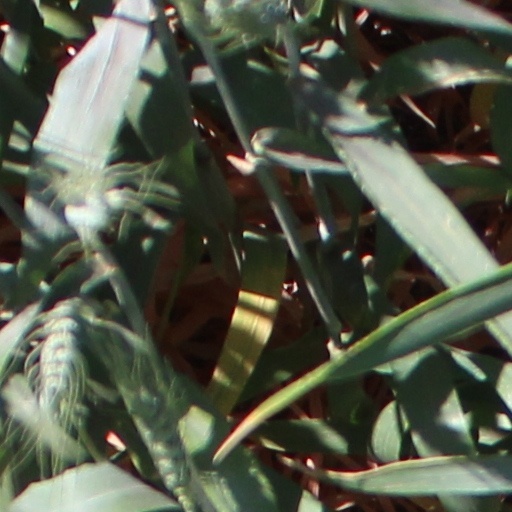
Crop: wheat